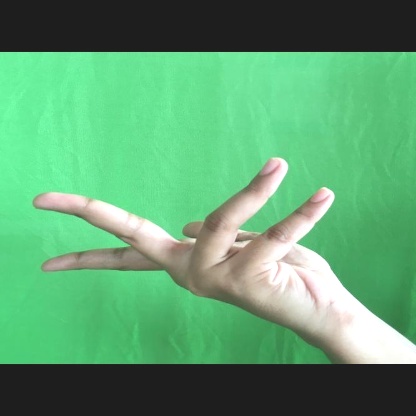
Mudra: Alapadmam